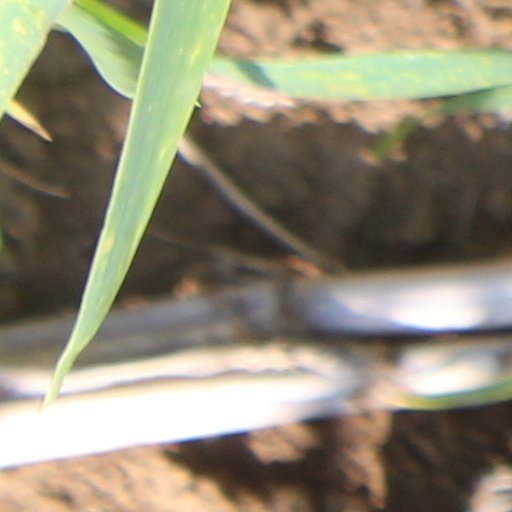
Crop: wheat